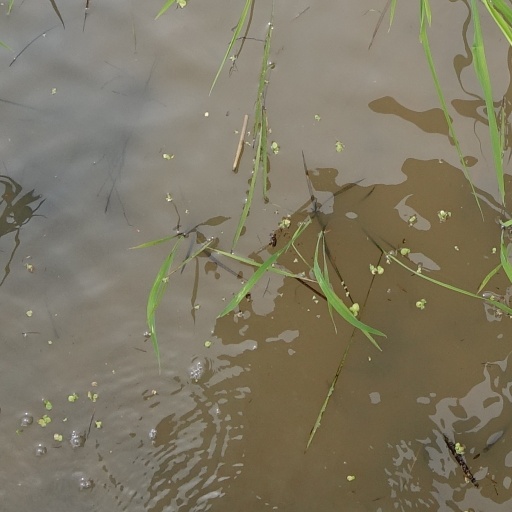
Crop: rice